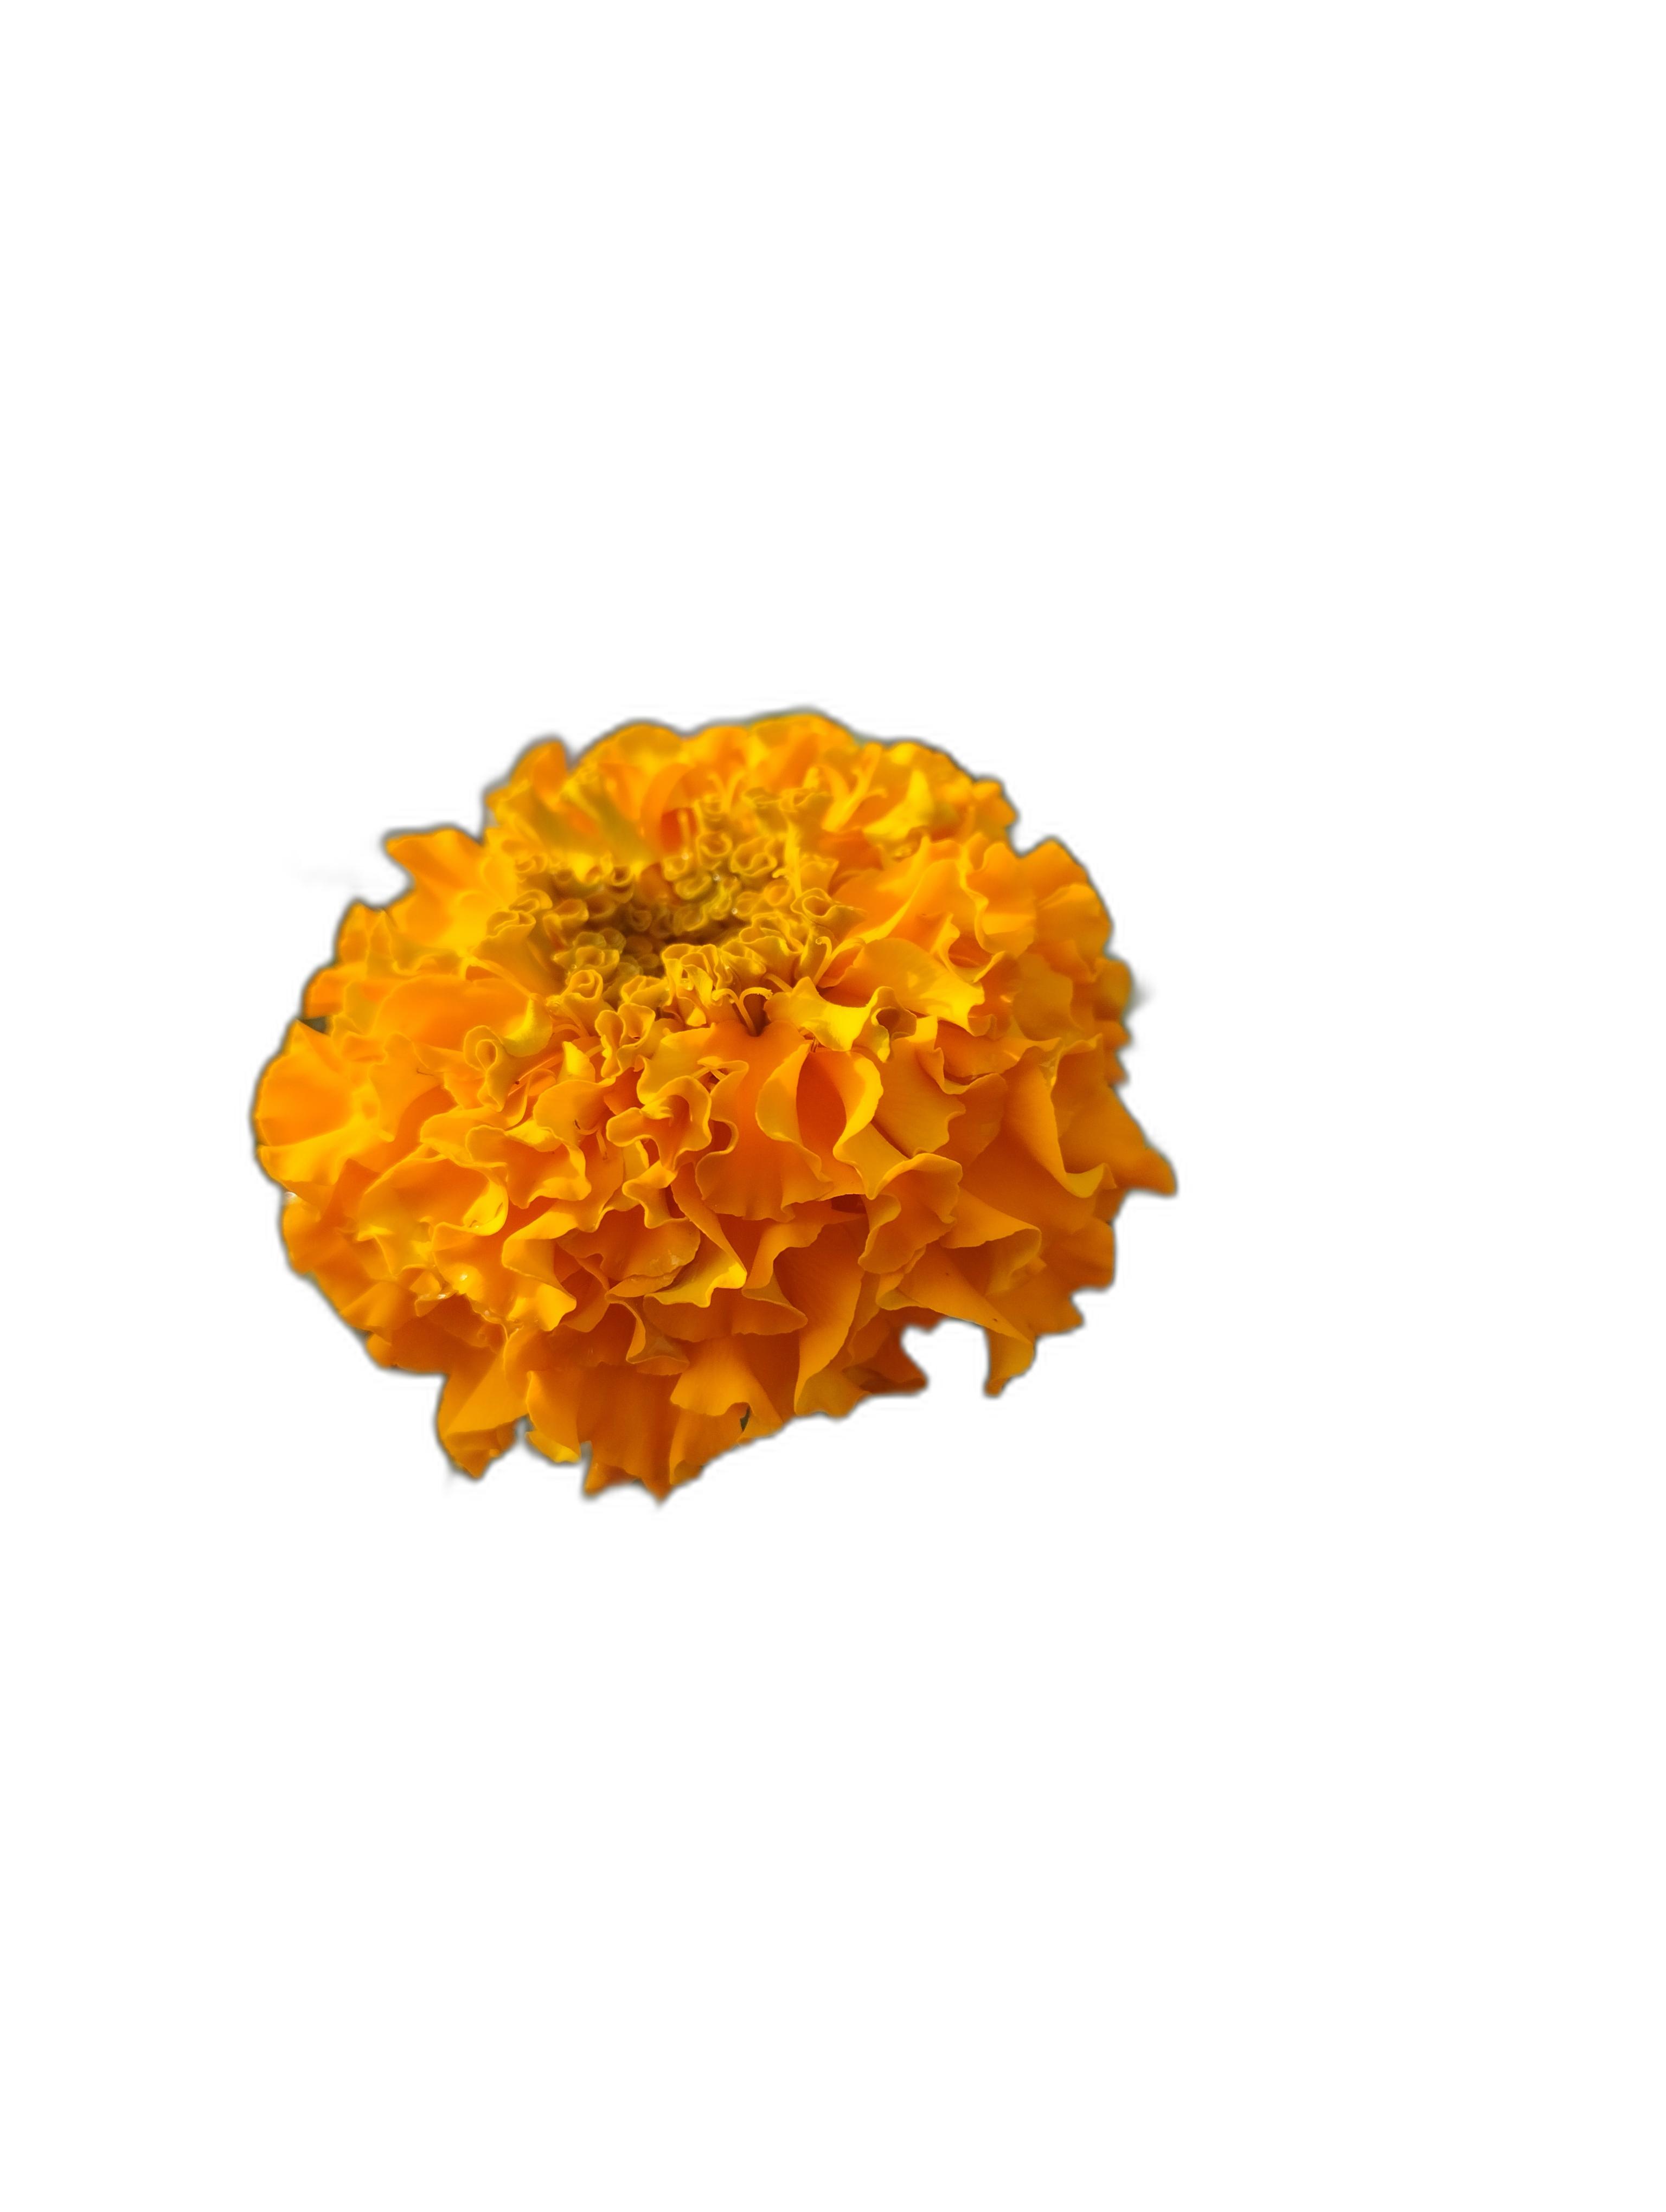
Label: Marigold